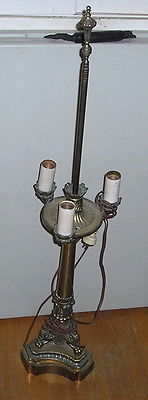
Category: lamp